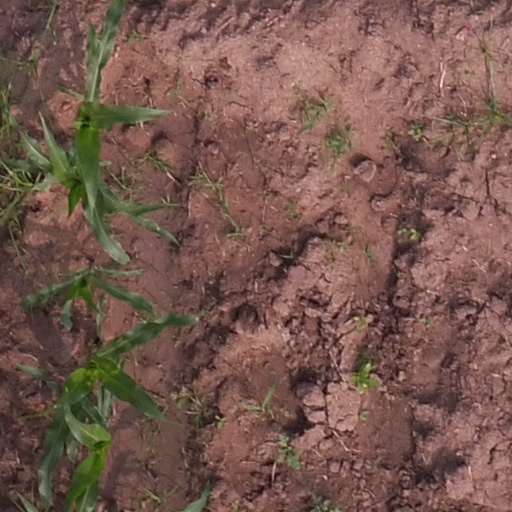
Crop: maize; corn